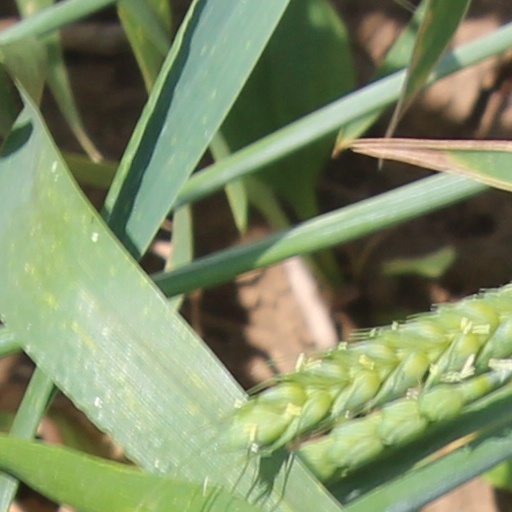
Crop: wheat